Janet Gourlay

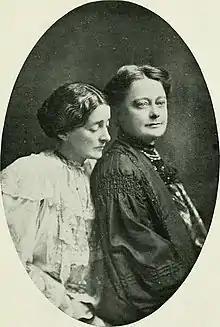
Gourlay (left) pictured with partner, Benson (right)

Janet A. Gourlay (1863–1912) was a Scottish Egyptologist, known for her excavation of and publication on the Mut Complex in Egypt. Gourlay was born on 30 January 1863 in Dundee, Scotland, to Henry G. Gourlay and Agnes Christine Burell.